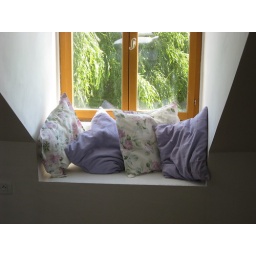
The pretty window seat in the main bedroom